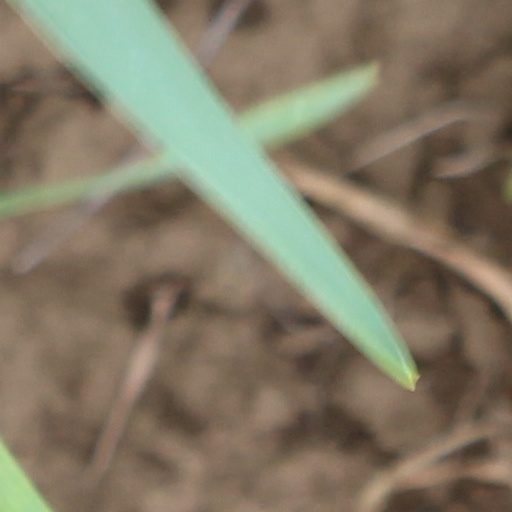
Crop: wheat